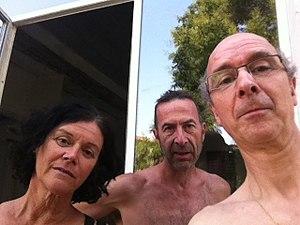
Ensemble Luxus (Labbé, Lefebvre, Cotinaud). Ph.Selfi
François Cotinaud, né en 1956, est un saxophoniste, clarinettiste, soundpainter et compositeur français.